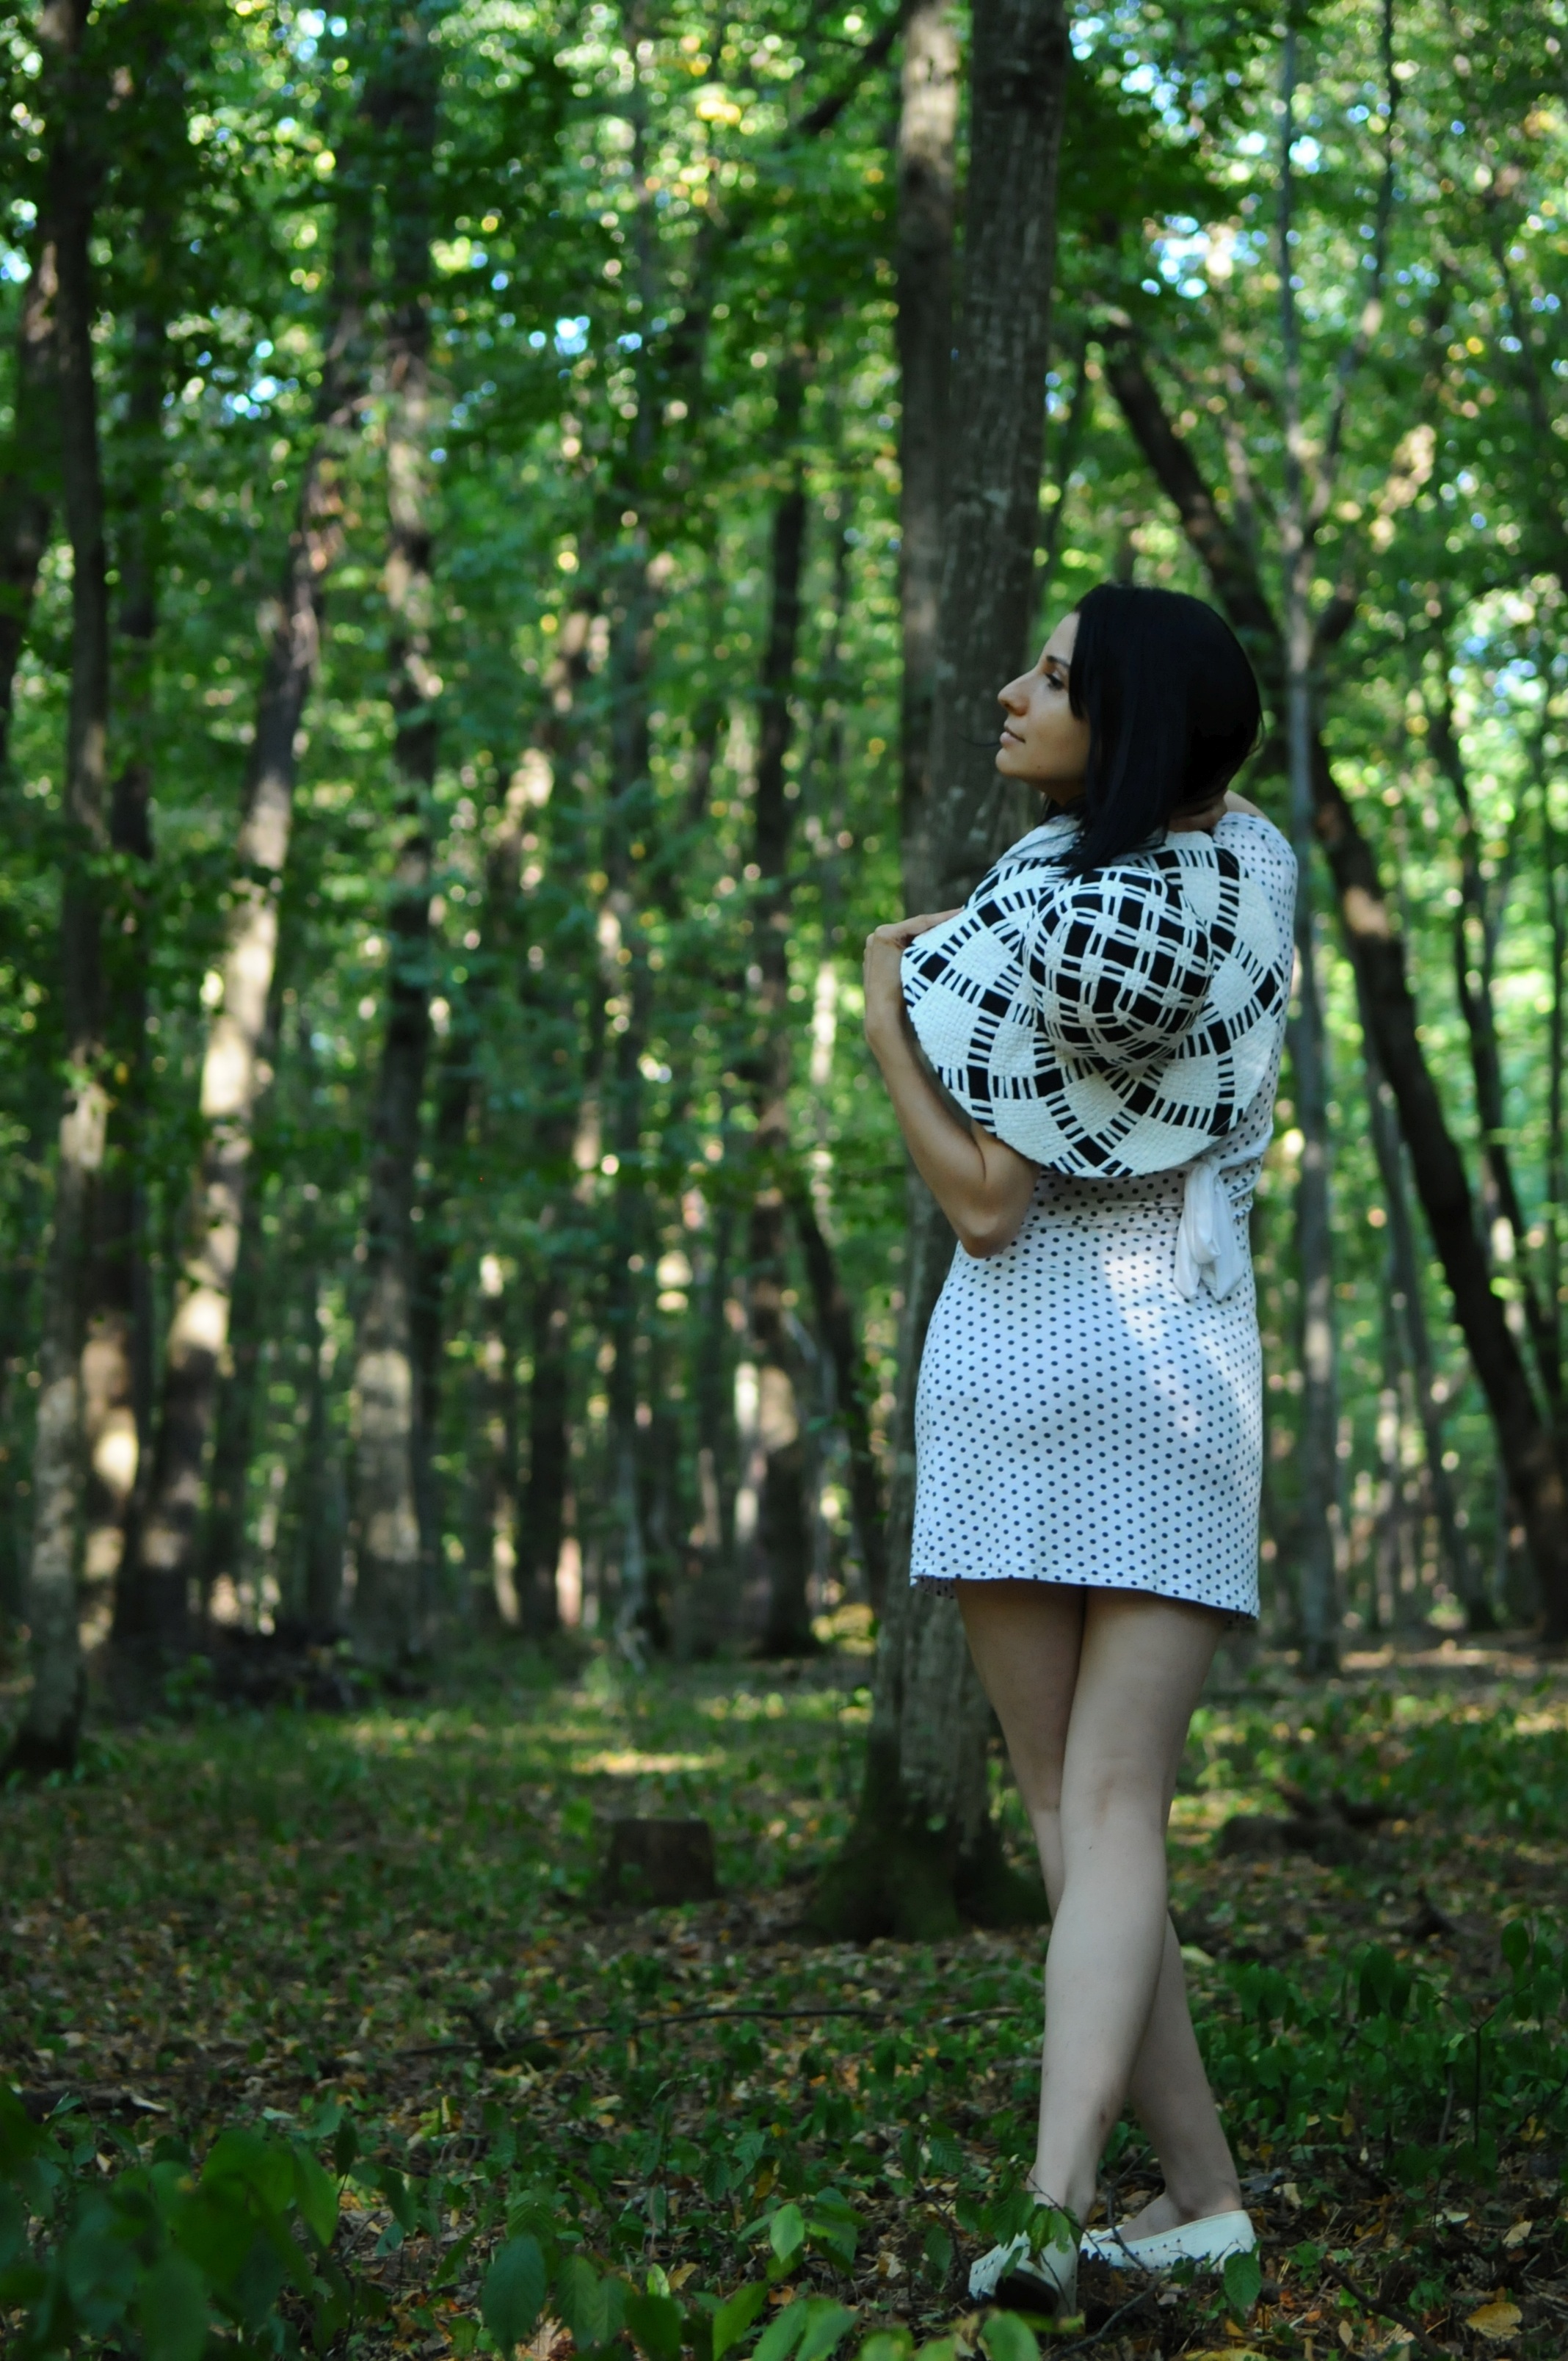
tree, nature, forest, grass, branch, plant, girl, woman, white, photography, sunlight, leaf, trunk, female, pattern, model, young, spring, green, autumn, hat, fashion, clothing, garden, lady, smile, black hair, cool image, fun, dress, photograph, beauty, woodland, cool photo, photo shoot, woody plant